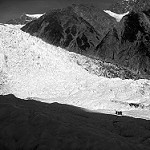
Label: B & W